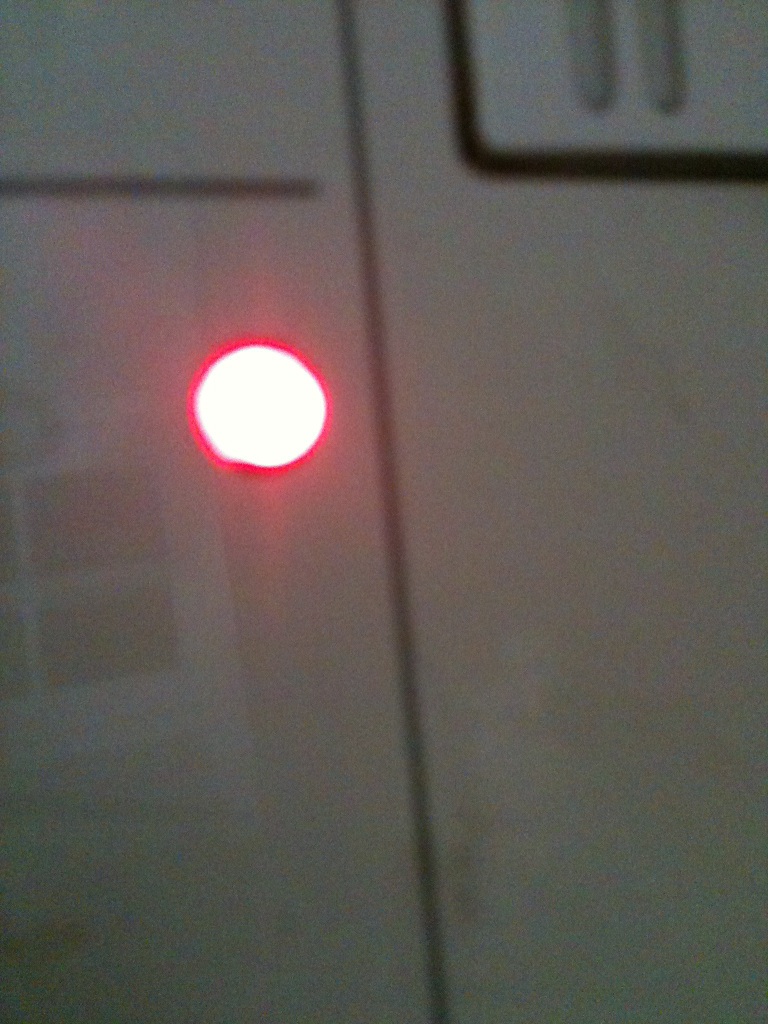Question: Is this light on?
Answer: yes